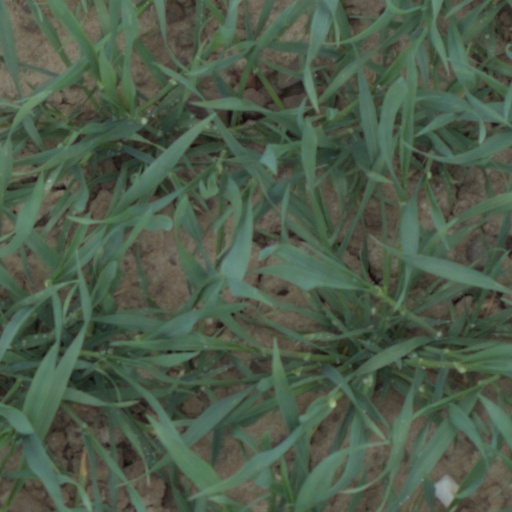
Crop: wheat